Andi Young

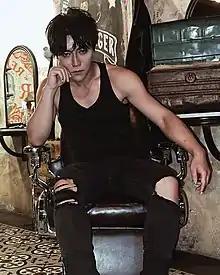

Andi Young is a singer, songwriter, violinist, and model, who started his career in the US. He creates a combination of modern pop and classical music, embracing vulnerability and human nature.